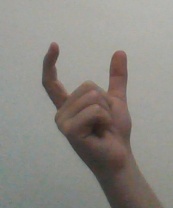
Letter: nun